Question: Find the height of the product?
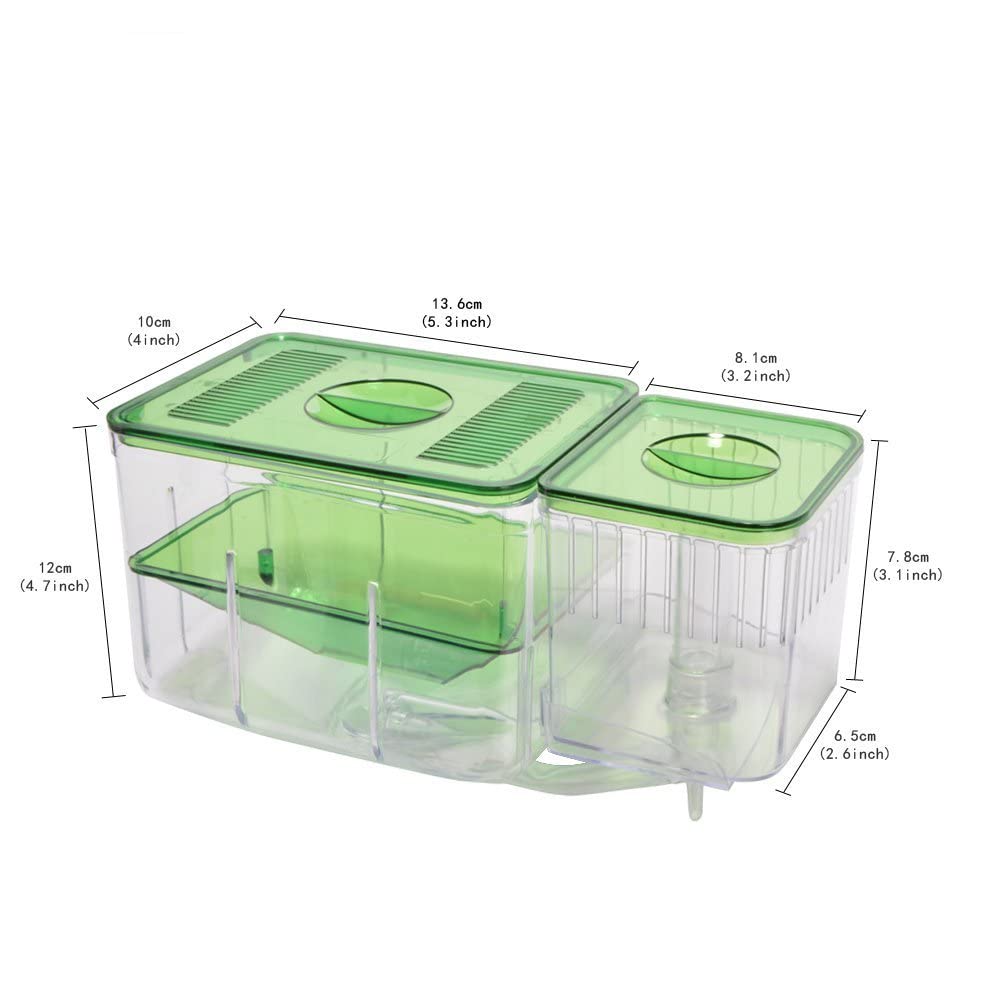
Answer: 12.0 centimetre